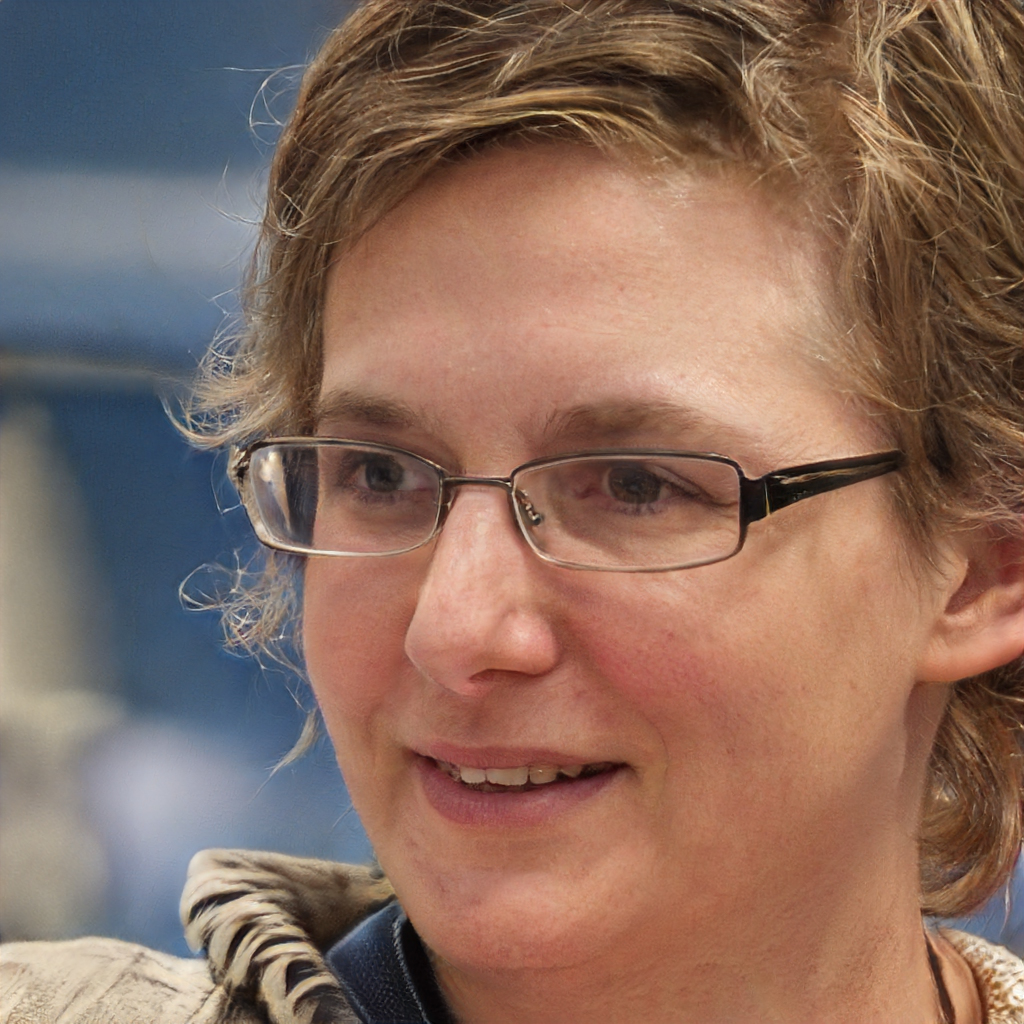
Gender: Female